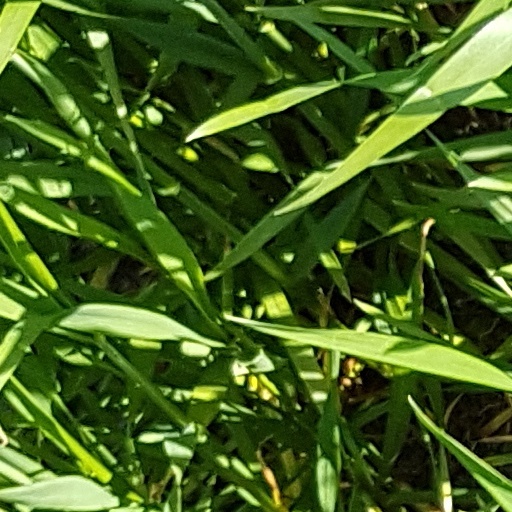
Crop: wheat